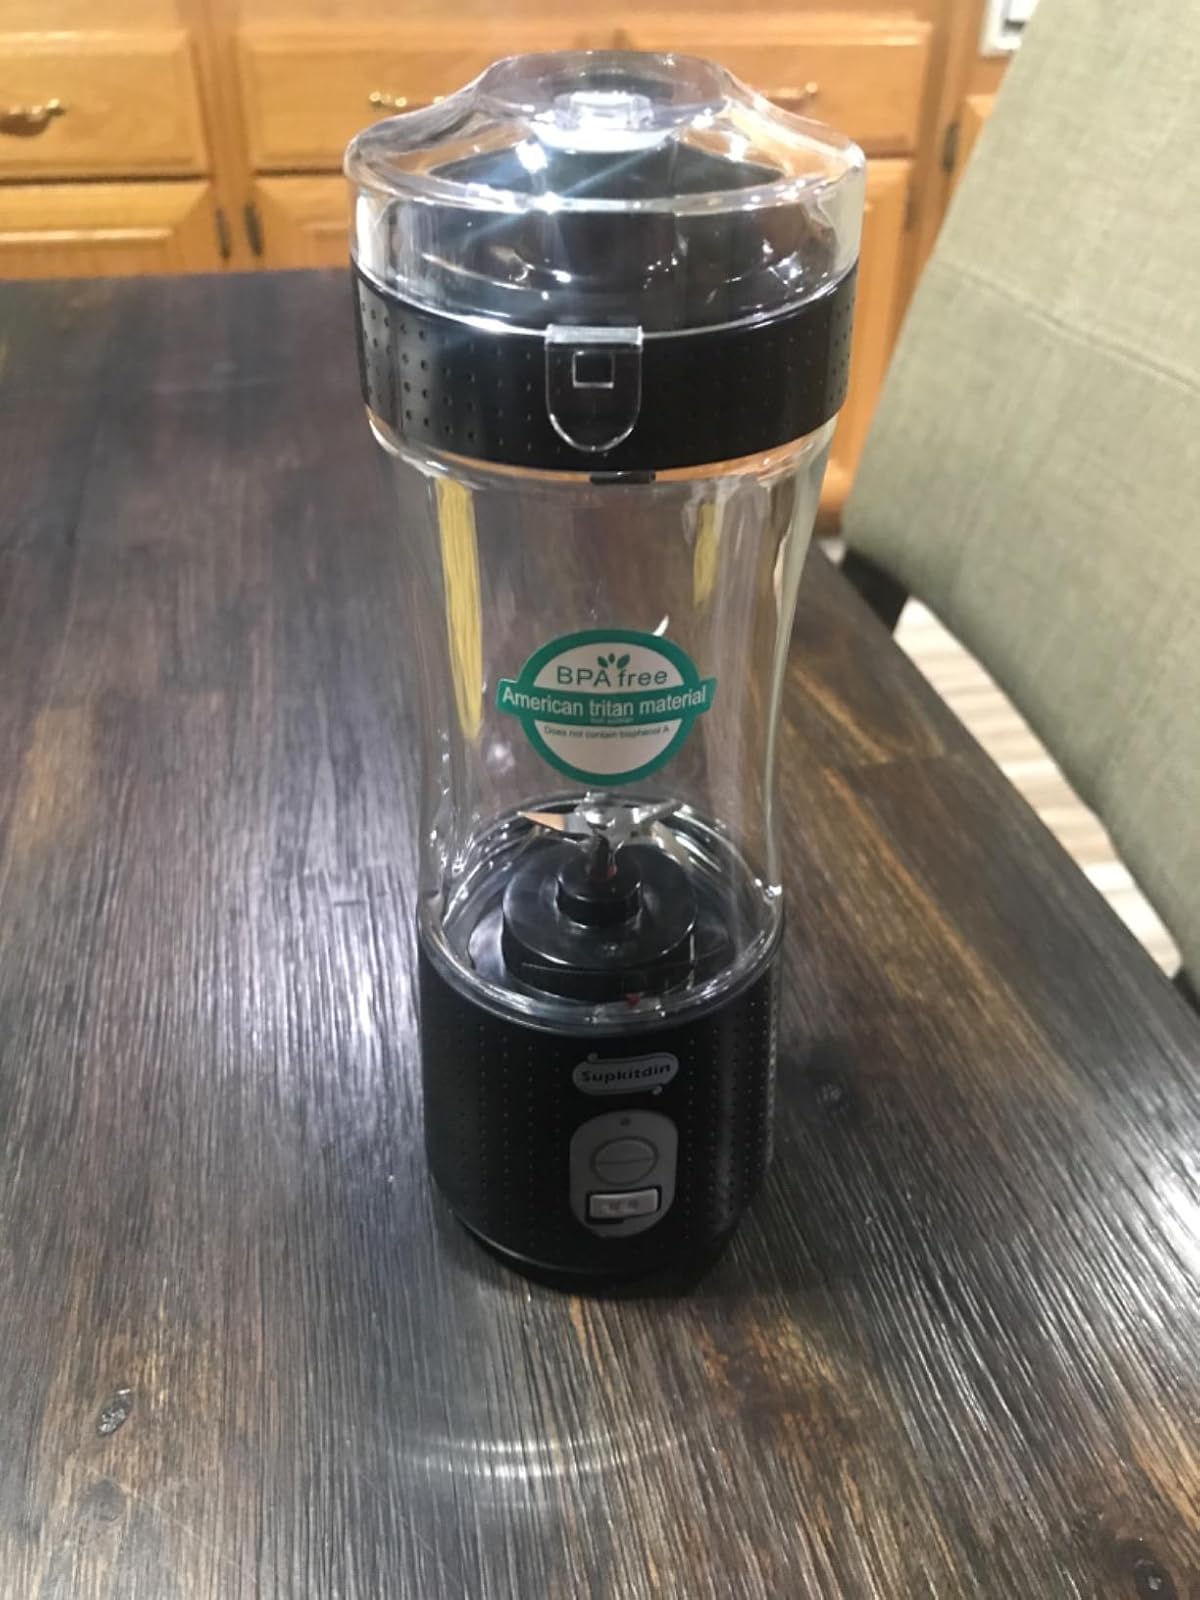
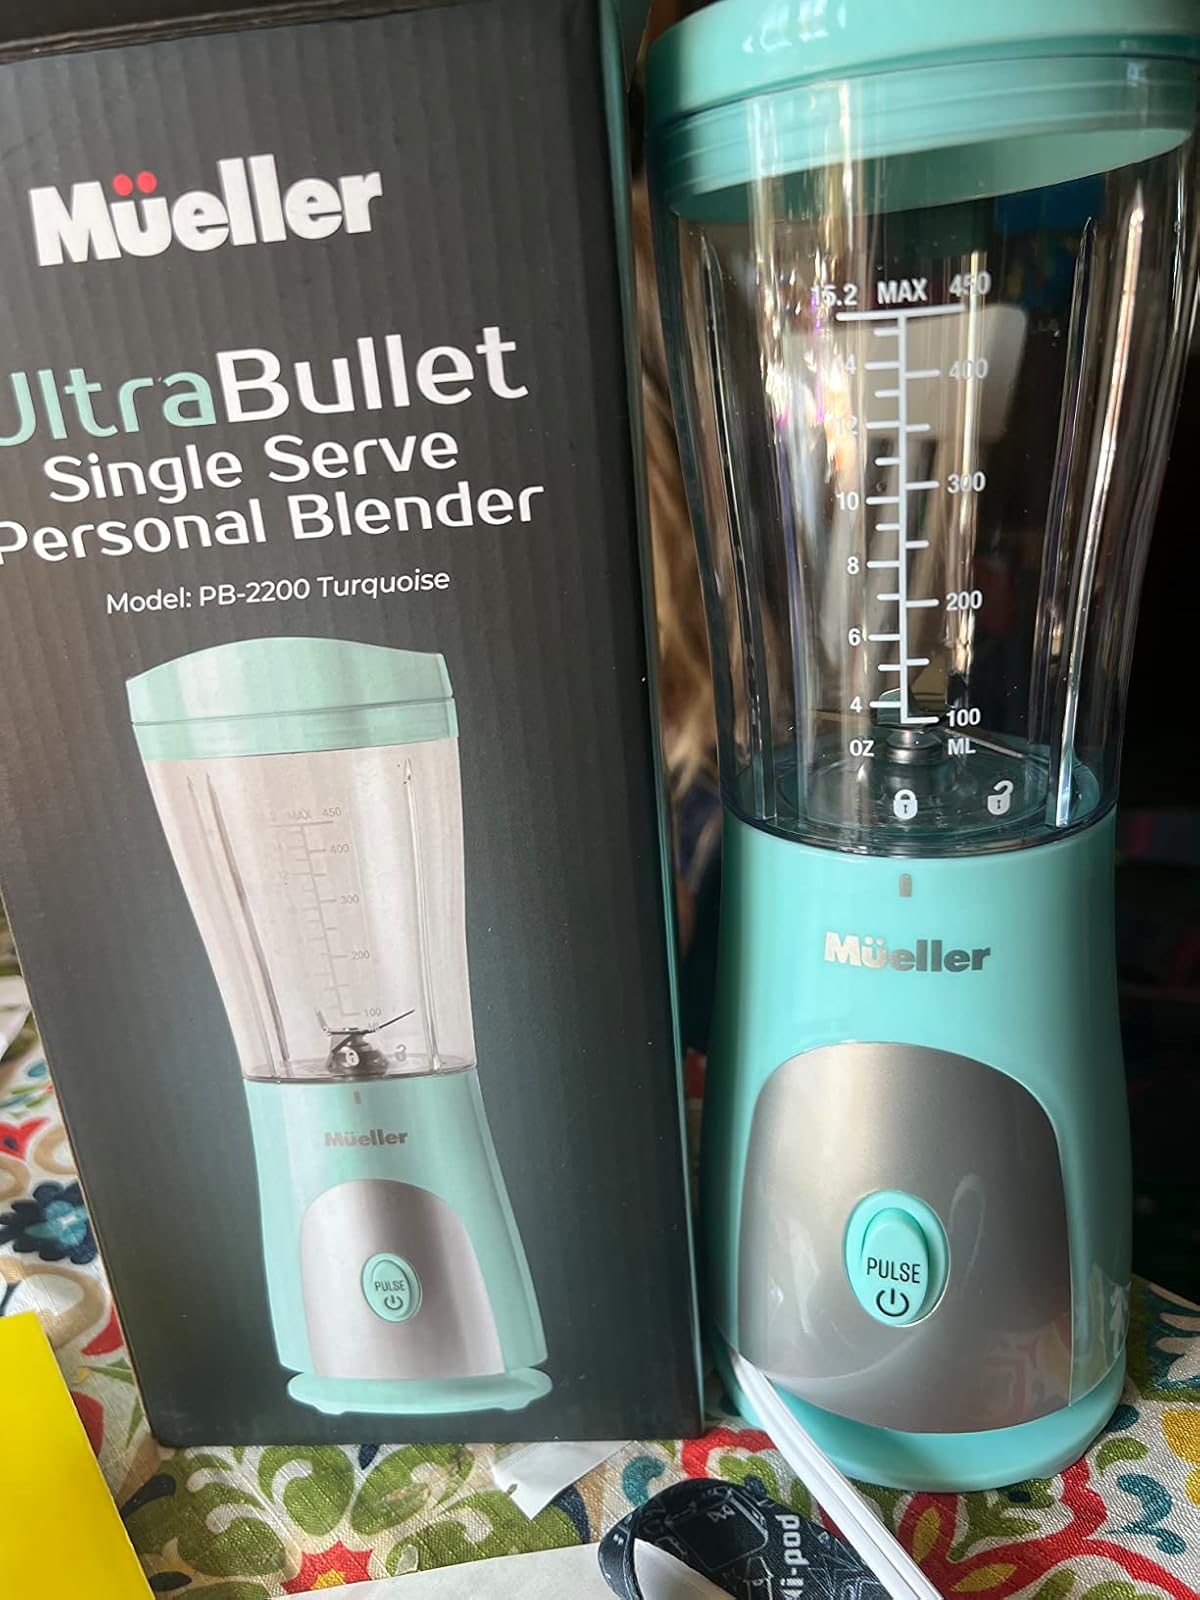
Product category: items_blender
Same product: no